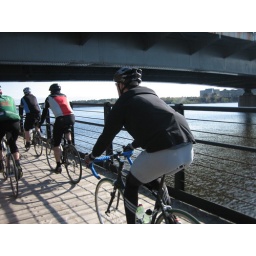
rolling under bridge over Ottawa river